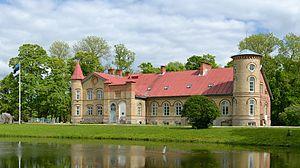
Voici une liste de manoirs en Estonie.
Le château de Lassila est un petit château néo-médiéval estonien situé à Lasila dans la commune de Rakvere. Du temps de l'Empire russe, le village seigneurial de Lassila appartenait à la paroisse de Sankt-Katharinen du district du Wierland.
Lasila est un village estonien appartenant à la commune de Rakvere dans le Virumaa occidental. Sa population est de 164 habitants.